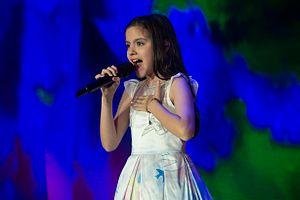
La Bulgarie participe au Concours Eurovision de la chanson junior depuis 2007.